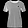
Label: T - shirt / top